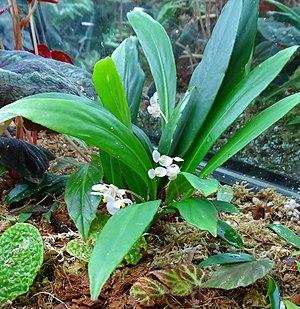
Begonia herbacea est une espèce de plantes de la famille des Begoniaceae. Ce bégonia est originaire du Brésil. L'espèce fait partie de la section Trachelocarpus. Elle a été décrite en 1831 par José Mariano da Conceição Velloso. L'épithète spécifique herbacea signifie « herbacée ».